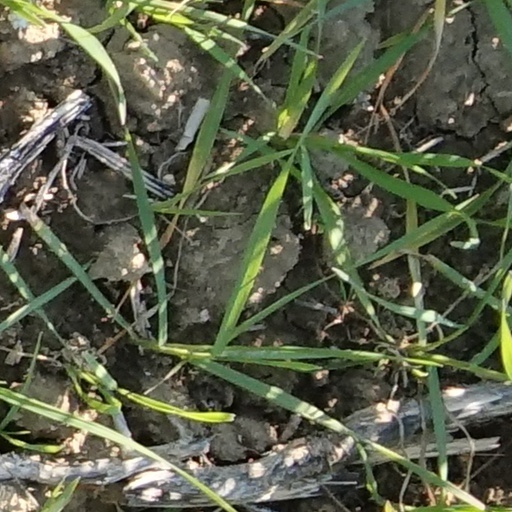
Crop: wheat